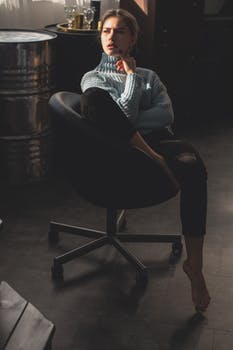
Label: No Watermark